Kauwboy

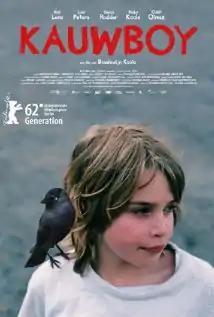
Film poster

Kauwboy is a 2012 Dutch drama film directed by Boudewijn Koole. The film was selected as the Dutch entry for the Best Foreign Language Oscar at the 85th Academy Awards, but it did not make the final shortlist.